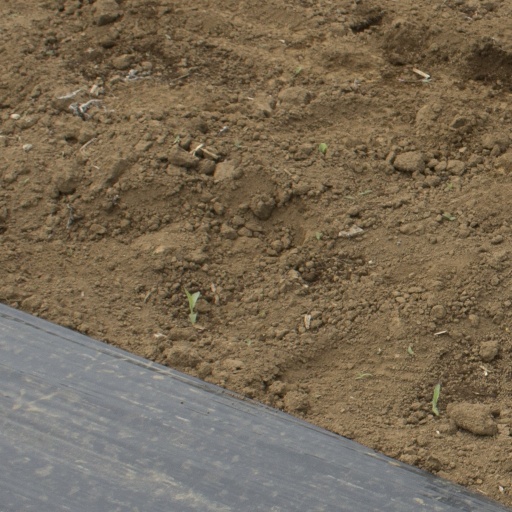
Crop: Jerusalem artichoke